Aric Cushing

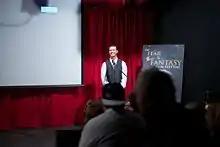
Aric Cushing at The LA Fear and Fantasy Film Festival

The co-founder of the Los Angeles Fear and Fantasy Film Festival. The festival began in 2012 and was established by director Logan Thomas and Aric Cushing. Festival awards include Best Actor, Best Picture, Best Actress, and others, as well as a screenwriting competition. The festival was first held in Burbank, California. The festival also released a Horror Shorts Vol. 1 DVD with selections from the festival of fear and fantasy short films from around the world.